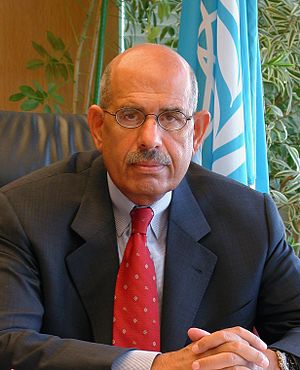
Mohammed el-Baradei
Mohammed el-Baradei var vicepræsident i Egypten 14. juli-14. august 2013. Mohammed el-Baradei tiltrådte i forbindelse med urolighederne, der førte til prædident Mohamed Mursis fald, men valgte selv en måned senere træde tilbage efter voldsomme uroligheder, hvor mindst 149 personer blev dræbt, idet han var imod regeringens vold mod demonstranterne.